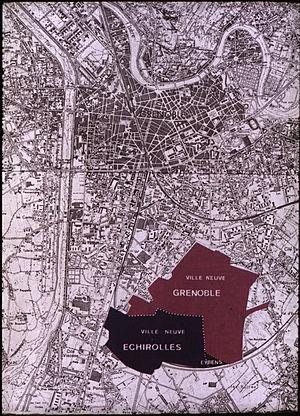
Emprise foncière de la Villeneuve de Grenoble et d'Echirolles
La Villeneuve est un grand ensemble d'urbanisation situé dans le sud de Grenoble réalisé par l’atelier d'urbanisme et d'architecture entre 1970 et 1983. Cet ensemble regroupe plusieurs quartiers situés sur la commune de Grenoble et d'Echirolles, parmi lesquels le Village Olympique, conçu par l'architecte Maurice Novarina, l'emblématique quartier de l'Arlequin et le quartier des Baladins distribués autour d'un espace central : Grand'Place.
L’histoire de Grenoble couvre plus de 2 000 ans. À l'époque gallo-romaine, le bourg gaulois porte le nom de Cularo puis de Gratianopolis et voit son importance accrue lorsque les Comtes d’Albon la choisissent au début du XIᵉ siècle comme capitale de leur principauté, le Dauphiné. Avec ce nouveau statut, puis trois siècles plus tard l'annexion du Dauphiné au royaume de France, l'économie de Grenoble s'est développée pour devenir une ville parlementaire et militaire, gardienne de la frontière avec les États de Savoie.